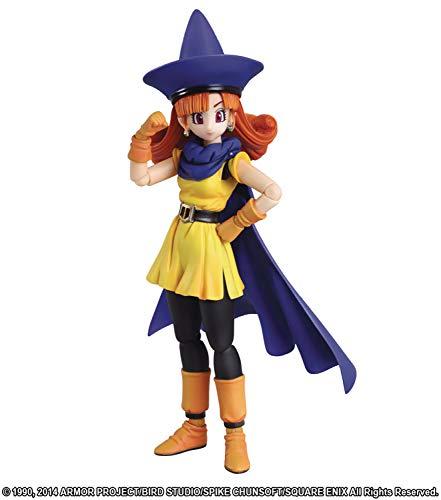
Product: Square Enix Dragon Quest IV: Alena Bring Arts Action Figure
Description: Recreates her vibrant colors from the game.
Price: $59.62
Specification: ProductDimensions:1.5x1x6inches|ItemWeight:12.8ounces|ShippingWeight:12.8ounces(Viewshippingratesandpolicies)|ASIN:B07L9NHTWN|Itemmodelnumber:XDQ11ZZZ04|Manufacturerrecommendedage:15yearsandup